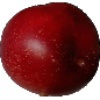
Label: nectarine